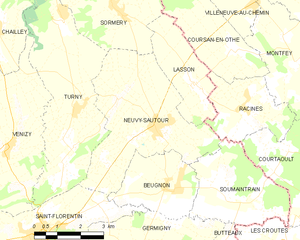
Carte des communes françaises Neuvy-Sautour